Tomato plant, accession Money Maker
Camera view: horizontal (90 deg, fisheye); turntable rotation: 180 degrees
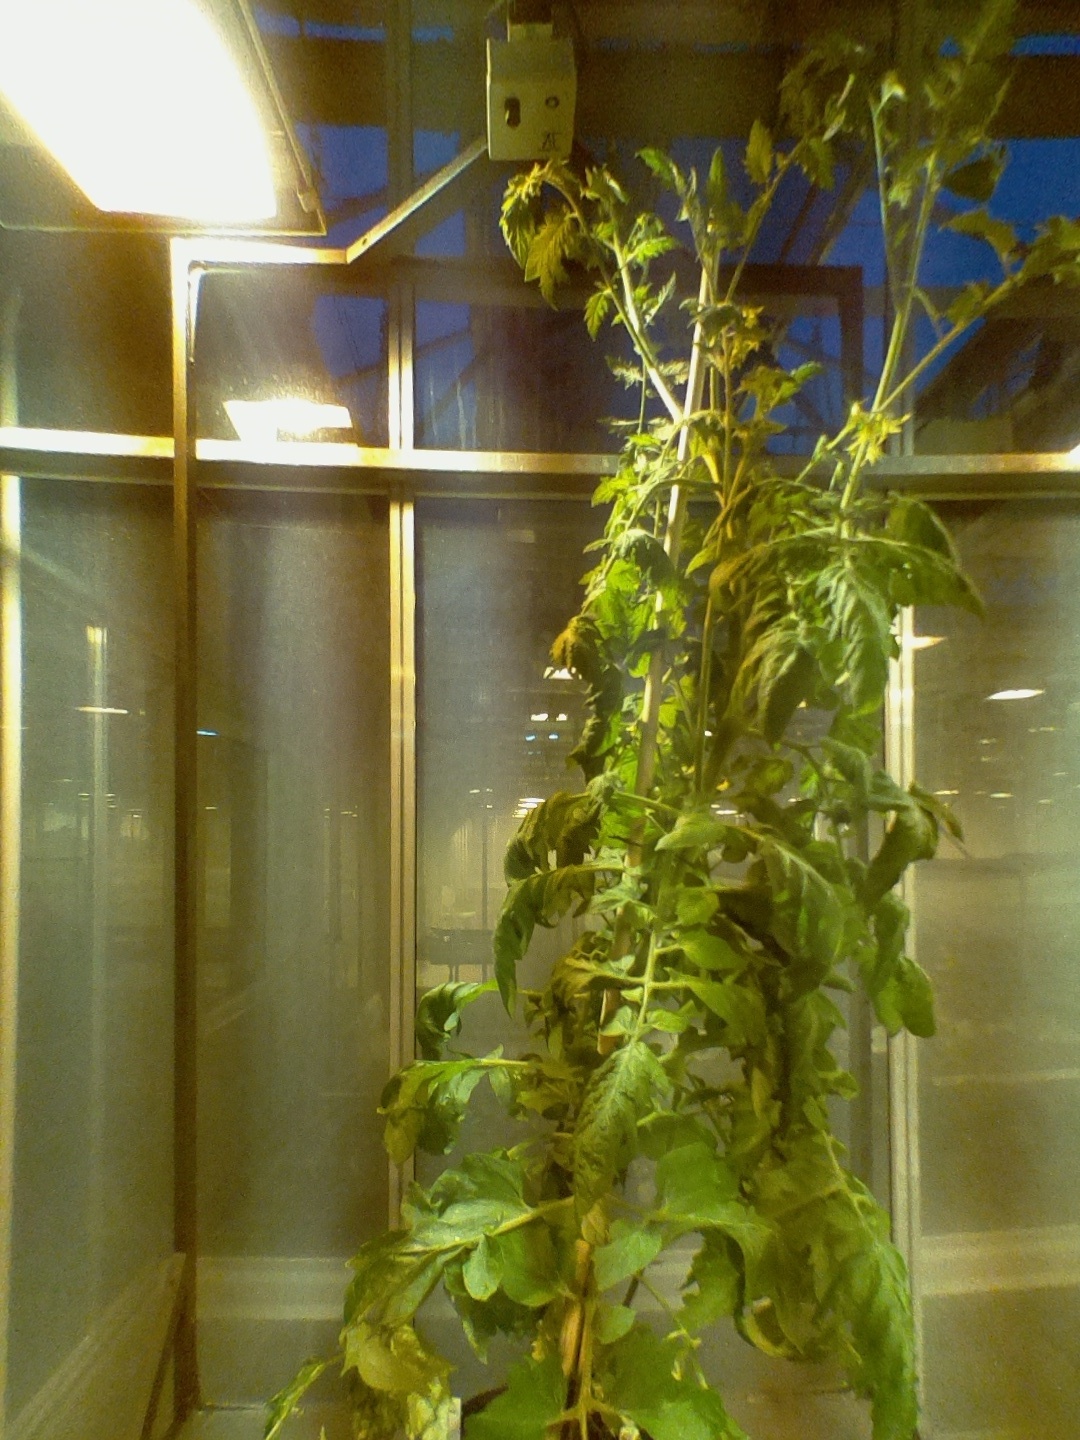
BBCH growth stage 71: 10%-20% of final fruit size